Weesen, Switzerland

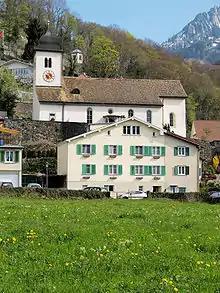
Holy Cross Church in Weesen

From the , 728 or 51.2% are Roman Catholic, while 416 or 29.3% belonged to the Swiss Reformed Church. Of the rest of the population, there are 35 individuals (or about 2.46% of the population) who belong to the Orthodox Church, and there are 14 individuals (or about 0.98% of the population) who belong to another Christian church. There are 2 individuals (or about 0.14% of the population) who are Jewish, and 44 (or about 3.09% of the population) who are Islamic. There are 2 individuals (or about 0.14% of the population) who belong to another church (not listed on the census), 106 (or about 7.45% of the population) belong to no church, are agnostic or atheist, and 75 individuals (or about 5.27% of the population) did not answer the question.